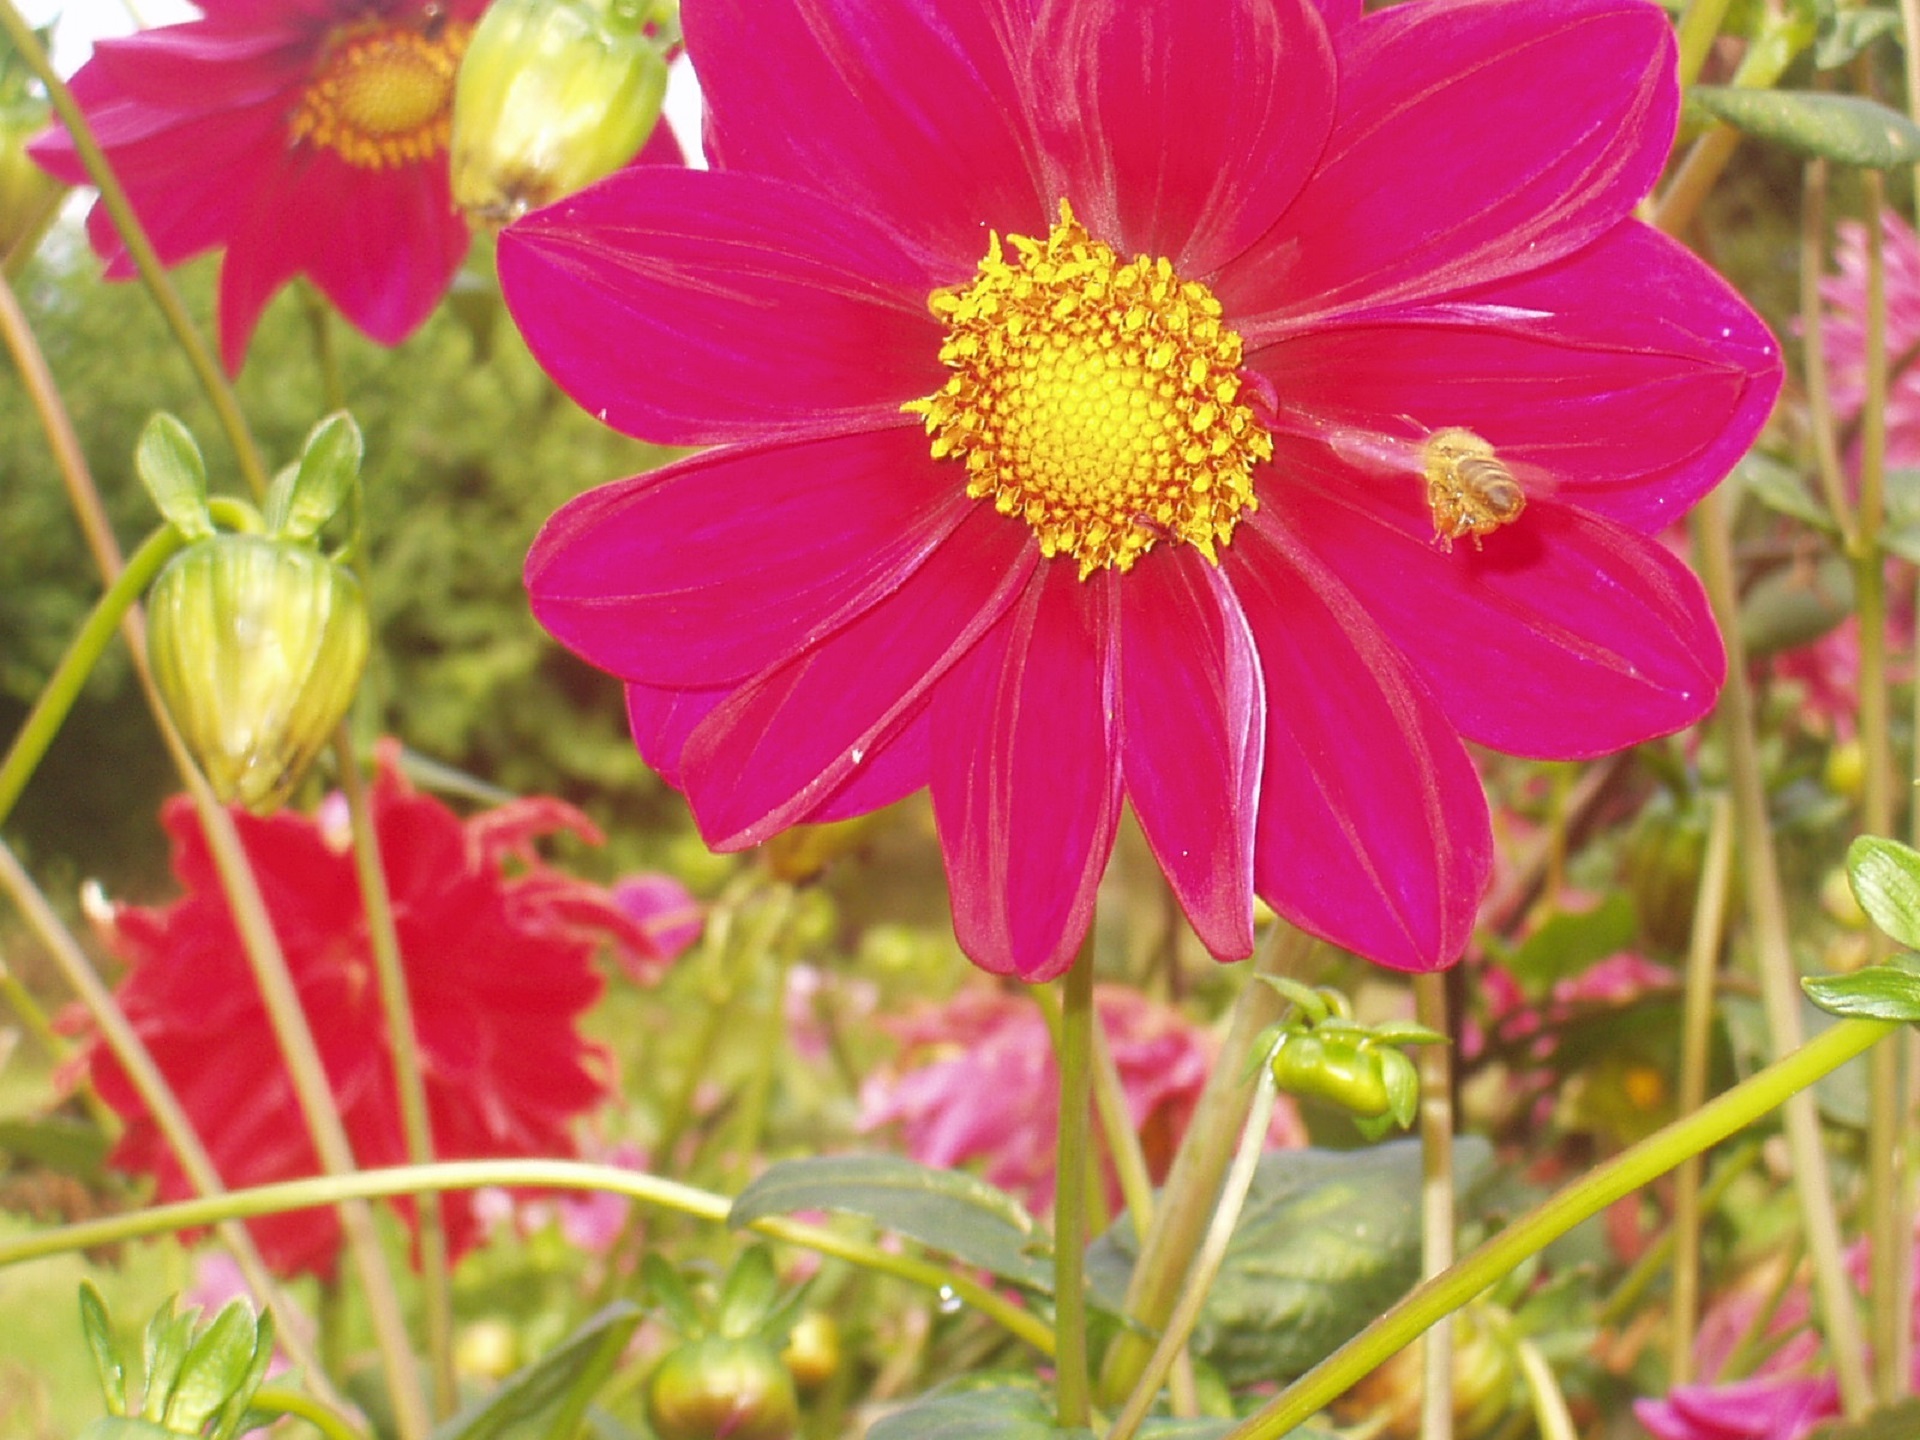
blossom, plant, flower, petal, bloom, honey, pollen, insect, macro, botany, garden, pink, flora, wildflower, dahlia, flowering plant, daisy family, annual plant, land plant, garden cosmos